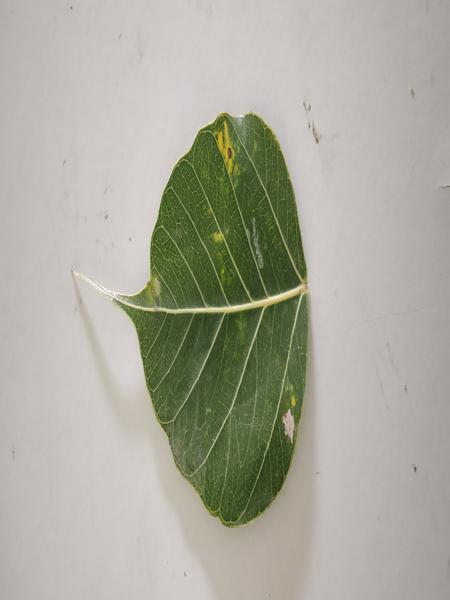
Plant: Arali